Boss HM-2

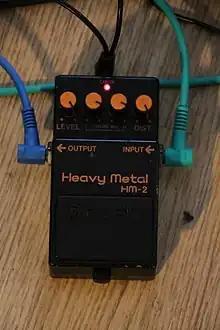
Boss HM-2 with maximum settings (colloquially referred to as being "dimed"). These settings became well known in the Swedish death metal scene to achieve the "Chainsaw" tone.

Leif Cuzner of Swedish death metal band Nihilist used the pedal with the controls "dimed," and bands like Entombed, Dismember, and Bloodbath followed suit. Many Swedish bands have used the HM-2 with a Peavey amp to achieve this sound. In the 1990s, the pedal attracted a cult following in the underground heavy metal scene due to its formative influence over the Swedish death metal sound. Entombed's 1990 album, "Left Hand Path", cemented its use in the scene.